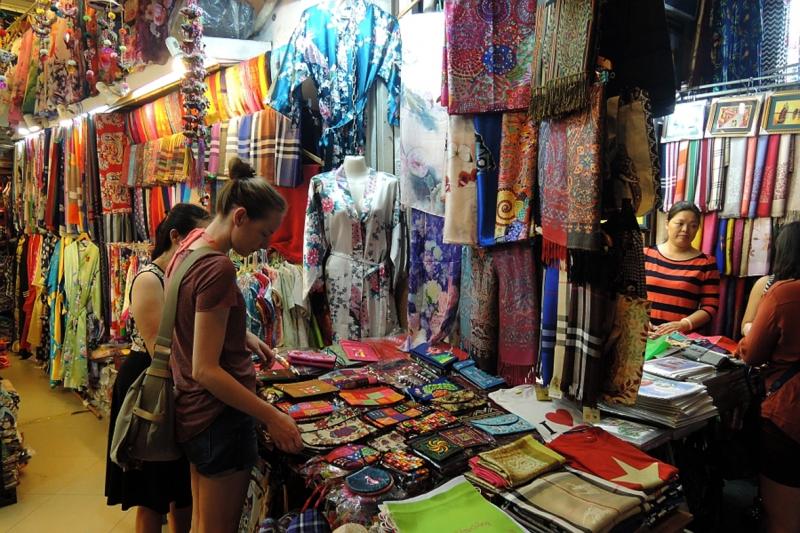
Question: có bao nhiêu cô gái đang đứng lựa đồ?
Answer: có hai cô gái đang đứng lựa đồ